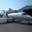
Label: airplane